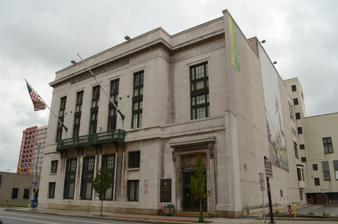
Building: Chamber of Commerce (Rochester, New York)
Country: United States of America
Year built: 1916
Historic commercial building in New York, United States United States historic place Chamber of Commerce U.S. National Register of Historic Places Chamber of Commerce, September 2012 Show map of New York Show map of the United States Location 55 Saint Paul St., Rochester, New York Coordinates 43°9′28″N 77°36′36″W / 43.15778°N 77.61000°W / 43.15778; -77.61000 Area less than one acre Built 1916 Architect Bragdon, Claude; Evans, Charles Architectural style Classical Revival, Beaux Arts MPS Inner Loop MRA NRHP reference No. 85002859 Added to NRHP October 04, 1985 Chamber of Commerce is a historic chamber of commerce building located at 55 St. Paul Street, Rochester , Monroe County, New York . The building was a gift of George Eastman . It is a four-story building in the Classical Revival / Beaux-Arts style designed by Claude Fayette Bragdon and built in 1916. A seven-bay addition to the building was completed in 1925. It was listed on the National Register of Historic Places in 1985. In 2001 the building was sold for $1.4 million to State University of New York Brockport as home for their MetroCenter. See also National Register of Historic Places listings in Rochester, New York References